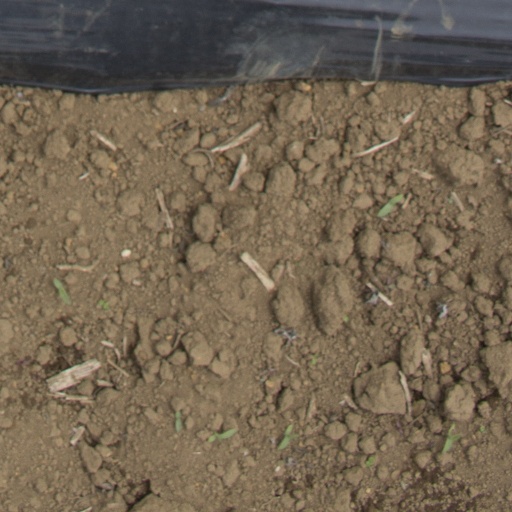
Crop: Jerusalem artichoke